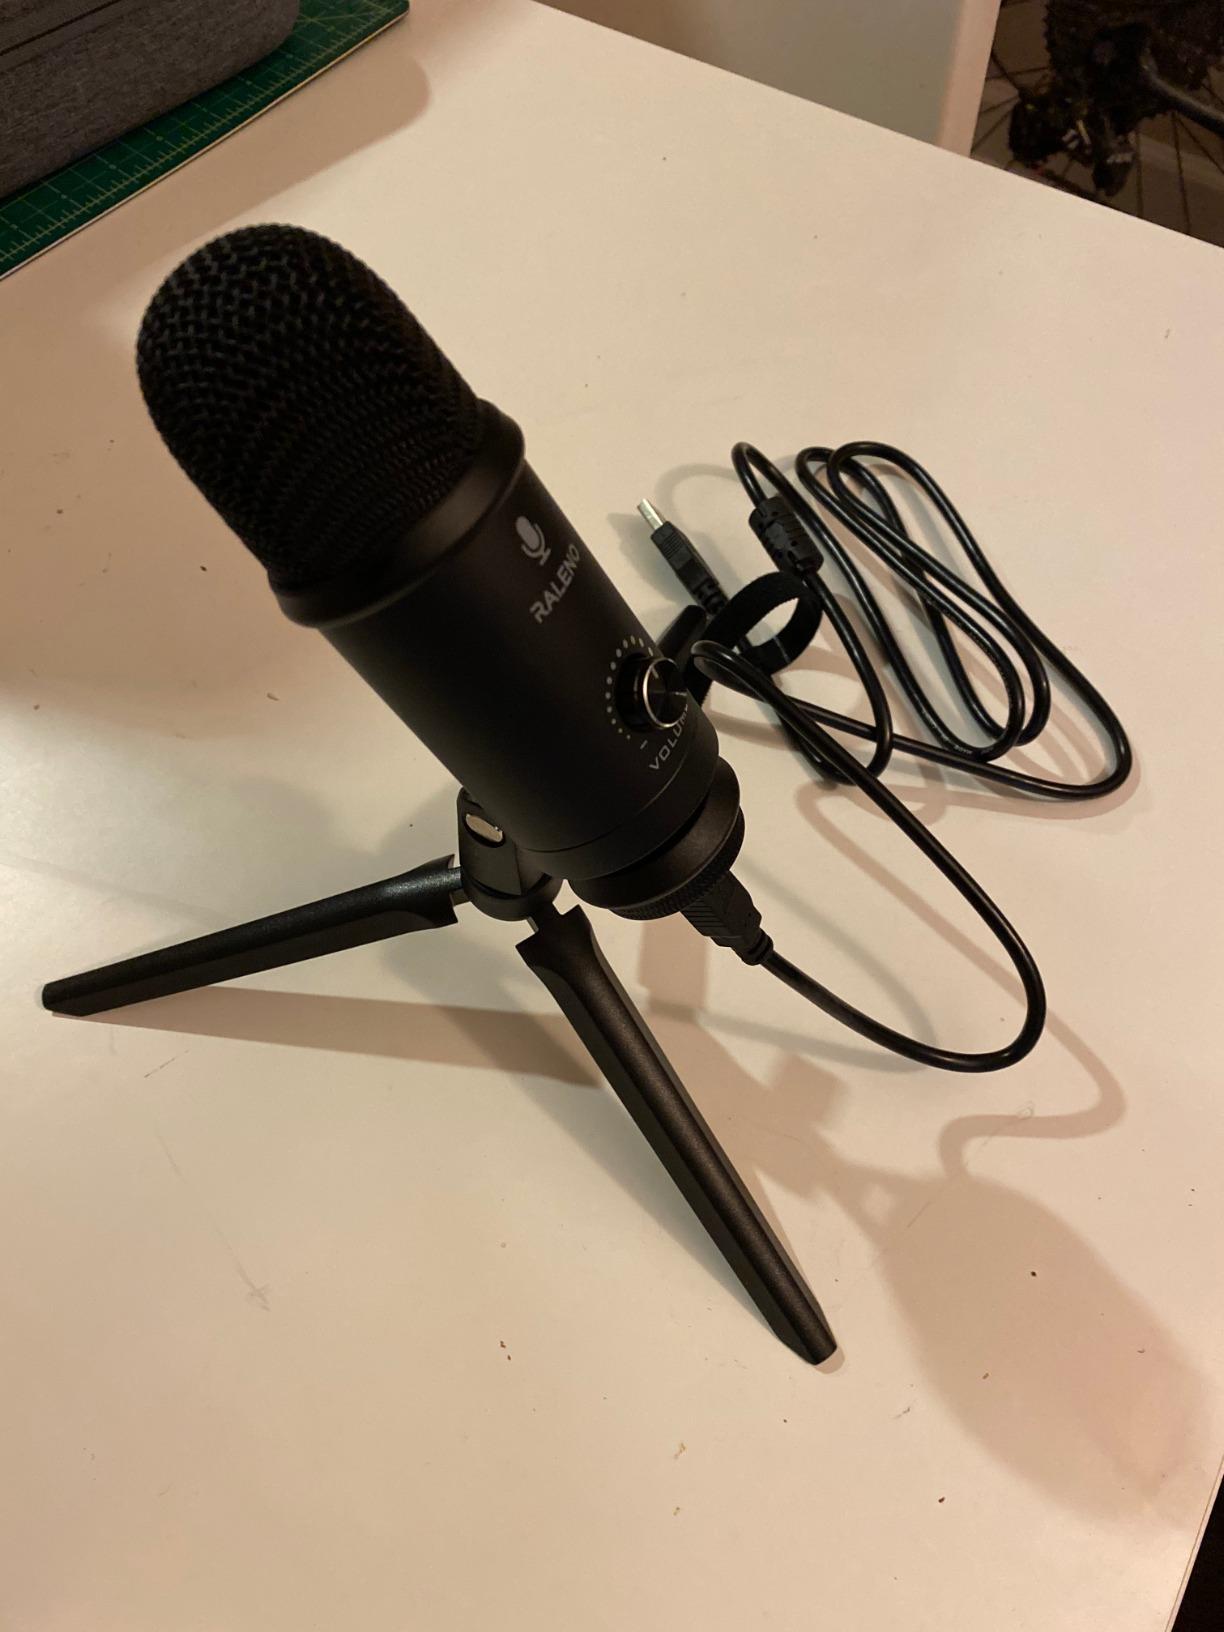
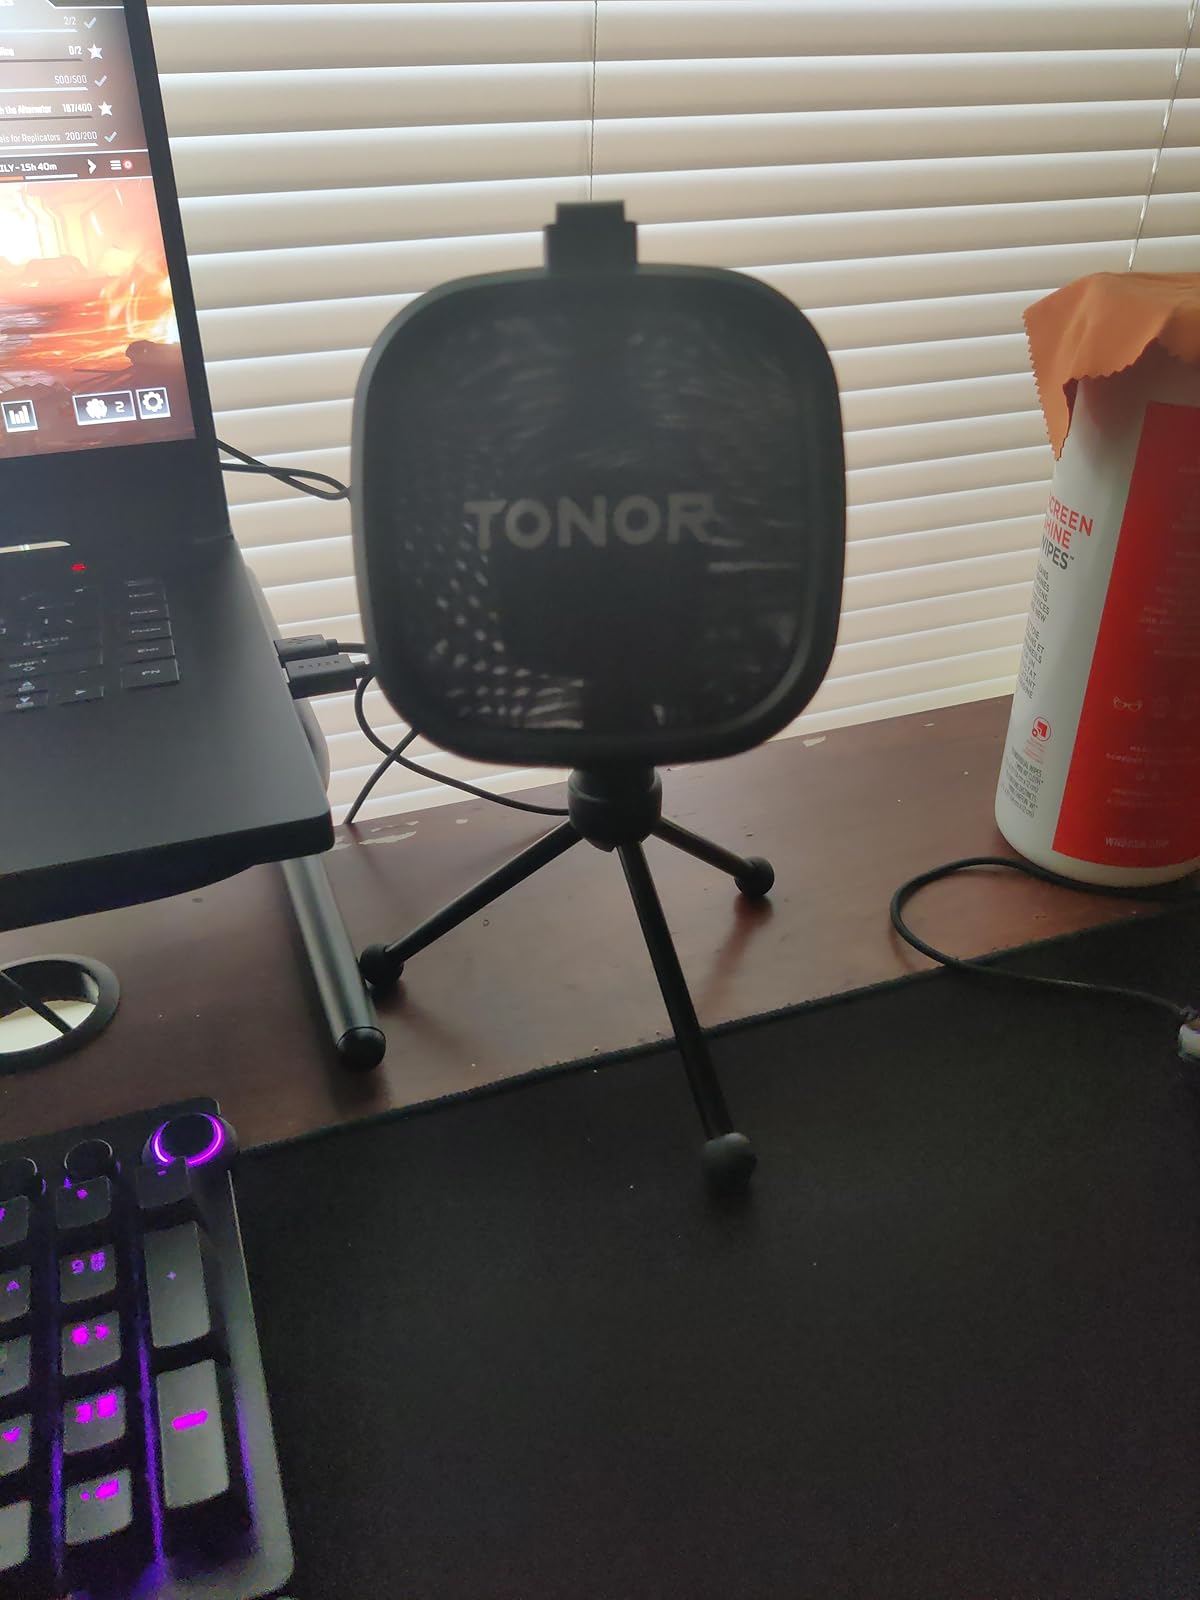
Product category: microphone
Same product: no